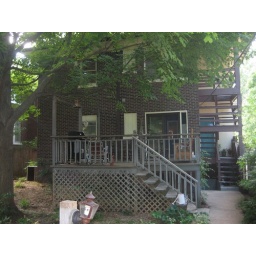
View of house from backyard. Deck is used by first floor tenant.